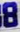
Number: 8